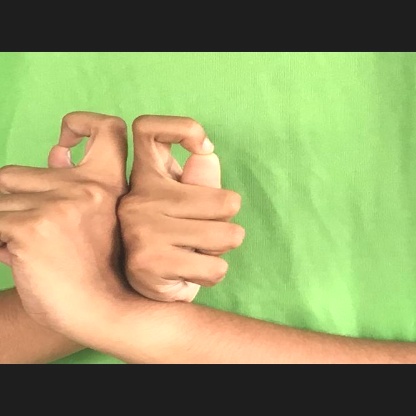
Mudra: Berunda